Diocesan Sanctuary of Our Lady of Guadalupe

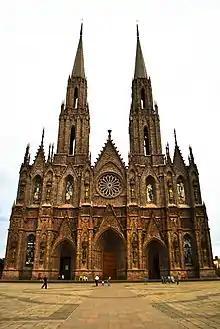
Facade and atrium

Construction started in 1898, with a crew of more than 300 men working on the site. It was designed in the Gothic Revival style with an unusual twist, a dome over the crossing. The cathedral would contain five extensive naves, four of which had been roofed over by the end of 1910; vast amounts of quarry stone were required in order to accelerate the work.